Tara Rushton

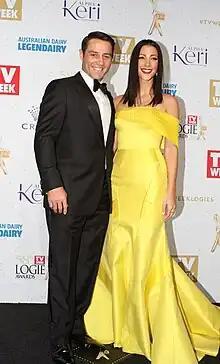
Rushton (right) and Cooper Cronk in 2016

Rushton is currently sports presenter on "10 News First Sydney." She has previously presented the association football series "Kick Off" and "Sunday Shootout" on Fox Sports Australia as well as appearing on Fox Sports News.